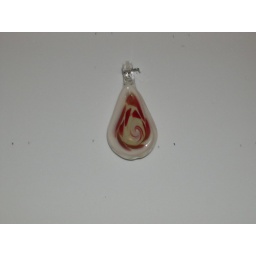
Red &amp;amp; yellow dots spiral into this magnified picture box type piece. encased in white2 1/4 in long 1 1/4 in wide.